Elastigirl

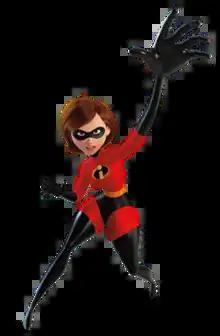
Helen Parr / Elastigirl as seen in "Incredibles 2"

Helen Parr ("née" Truax), also known as Elastigirl or Mrs. Incredible, is a fictional character in Pixar's "The Incredibles" franchise. A superhero possessing superhuman elasticity, she is able to stretch and contort her body to extreme lengths and shapes. The wife of Bob Parr (Mr. Incredible) and mother of Violet, Dash, and Jack-Jack, she first appears in the animated film "The Incredibles" (2004), where she and her family emerge from government-mandated retirement to battle the supervillain Syndrome. In its sequel, "Incredibles 2" (2018), she is recruited to lead a public relations campaign in relegalizing superheroes, while a new villain attempts to tarnish their reputation permanently.